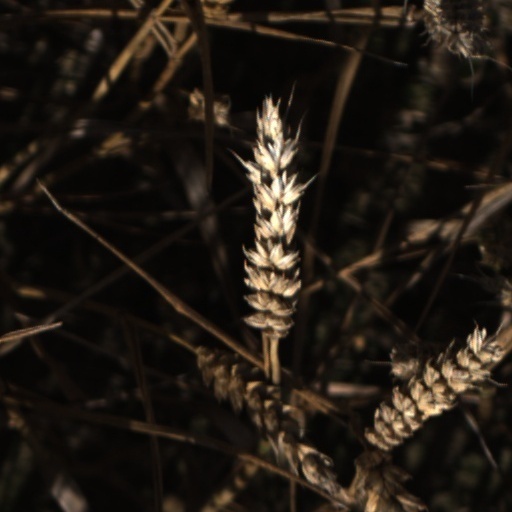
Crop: wheat